Kanatzidisite

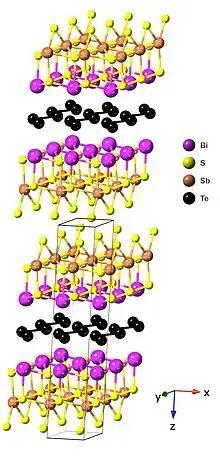
Crystal structure of kanatzidisite

Kanatzidisite is a mineral of the sulfosalt class with a composition of [BiSbS][Te]. It crystallizes in the monoclinic crystal system (space group: "P"2/"m") with lattice constants "a" = 4.0021(5) Å, "b" = 3.9963(5) Å, "c" = 21.1009(10) Å and β = 95.392(3)°.